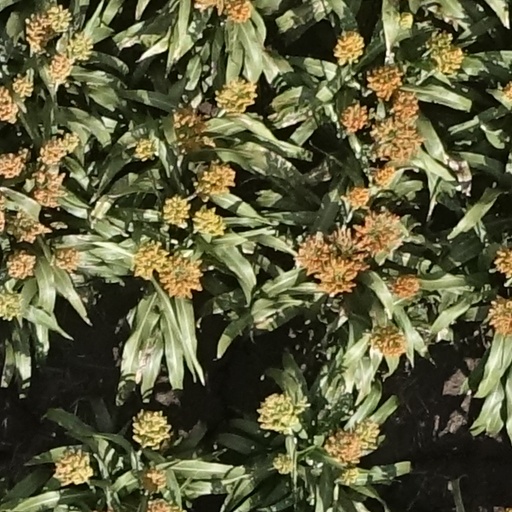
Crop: sorghum